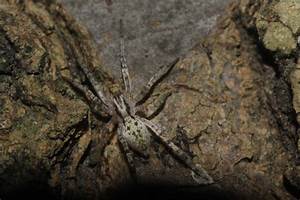
Label: spider